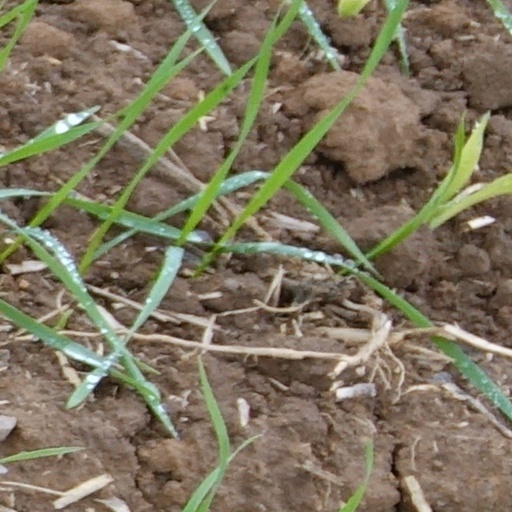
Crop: wheat